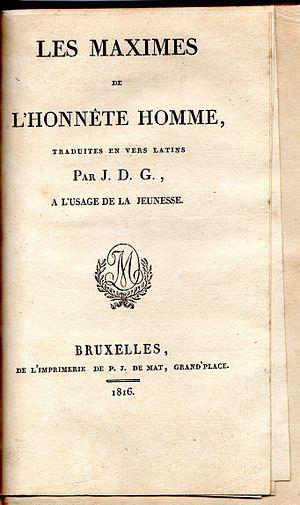
Livre de Jacques-Joseph Deglimes, ""Les maximes de l'honnête homme"" Bruxelles, 1816."
Jacques-Joseph Deglimes ou De Glimes, fils du peintre Pierre De Glimes et de Jeanne-Caroline de Nis, né à Bruxelles le 8 novembre 1778 et décédé à Wavre dans le Collège de cette ville le 28 décembre 1828, est un maire de Saint-Josse-ten-Noode et poète néolatin de nationalité française puis belgo-néerlandaise.